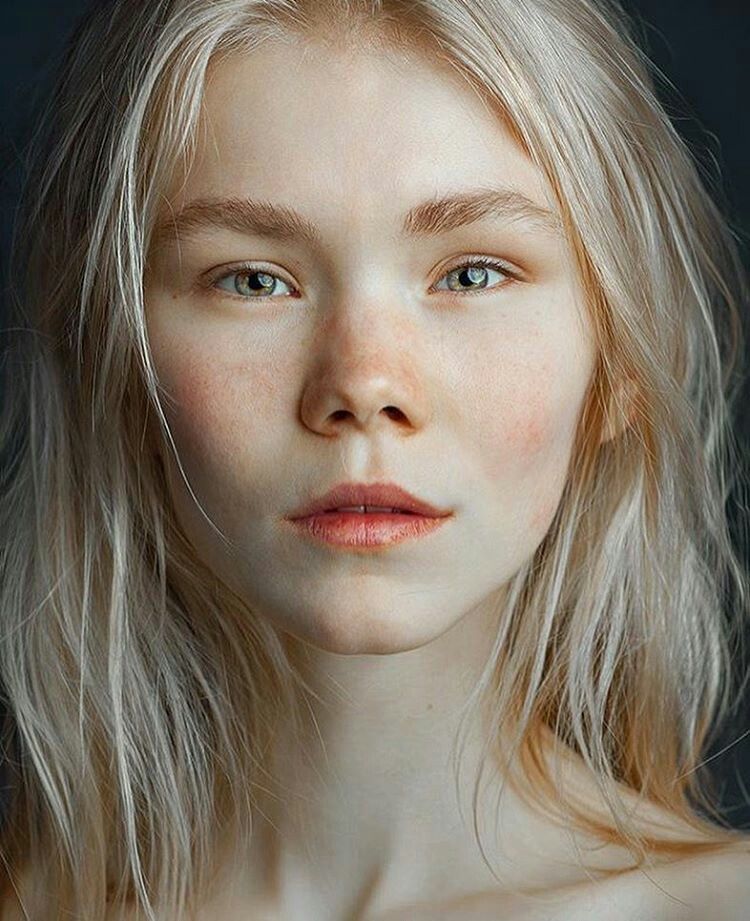
Gender: women